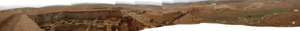
Le patrimoine syrien durant la guerre civile syrienne et depuis l'année 2011, a fait l'objet par ses protagonistes, d'importantes et étendues destructions par tirs et bombardements, et aussi par occupations illégales et pillages des sites.
Ebla est une ancienne ville de la Syrie des IIIᵉ et IIᵉ millénaires av. J.‑C., dont les ruines se trouvent à l'emplacement du site archéologique de Tell Mardikh. Il se situe à 60 km au sud d'Alep sur la route de Hama, après la bifurcation en direction de Lattaquié, où il occupe une position stratégique, à la porte d'un col commandant l'accès à la mer Méditerranée.